CMLL Universal Championship (2019)

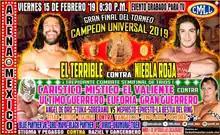
Poster for the February 15 tournament final

The CMLL Universal Championship (2019) was a professional wrestling tournament produced and scripted by Consejo Mundial de Lucha Libre (CMLL; "World Wrestling Council"). The tournament started on February 2, 2019 and ran for three Super Viernes shows with the final held on February 14, 2019 at Arena México in Mexico City, Mexico.